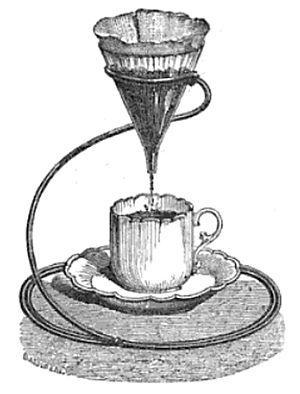
système de filtre à café pour tasse individuelle existant en 1868.
Un filtre à café est un filtre contenant du café moulu sur lequel est versé de l'eau frémissante, servant ainsi à préparer un café filtre sans dépôt. Généralement fabriqué en papier jetable et placé dans une cafetière, il est en acier inoxydable lorsqu'il est utilisé pour préparer le café indien. Le filtre à café permanent dispose d'un tamis en nylon ou en métal.